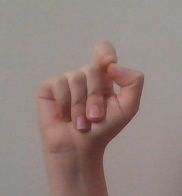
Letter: fa